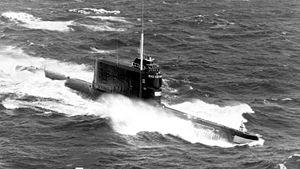
Le Projet 629 est une classe de sous-marins lanceur d'engins à propulsion conventionnelle de la marine soviétique.
Liste des navires actifs de la marine populaire de Corée, branche navale de l'armée populaire de Corée, en 2020.